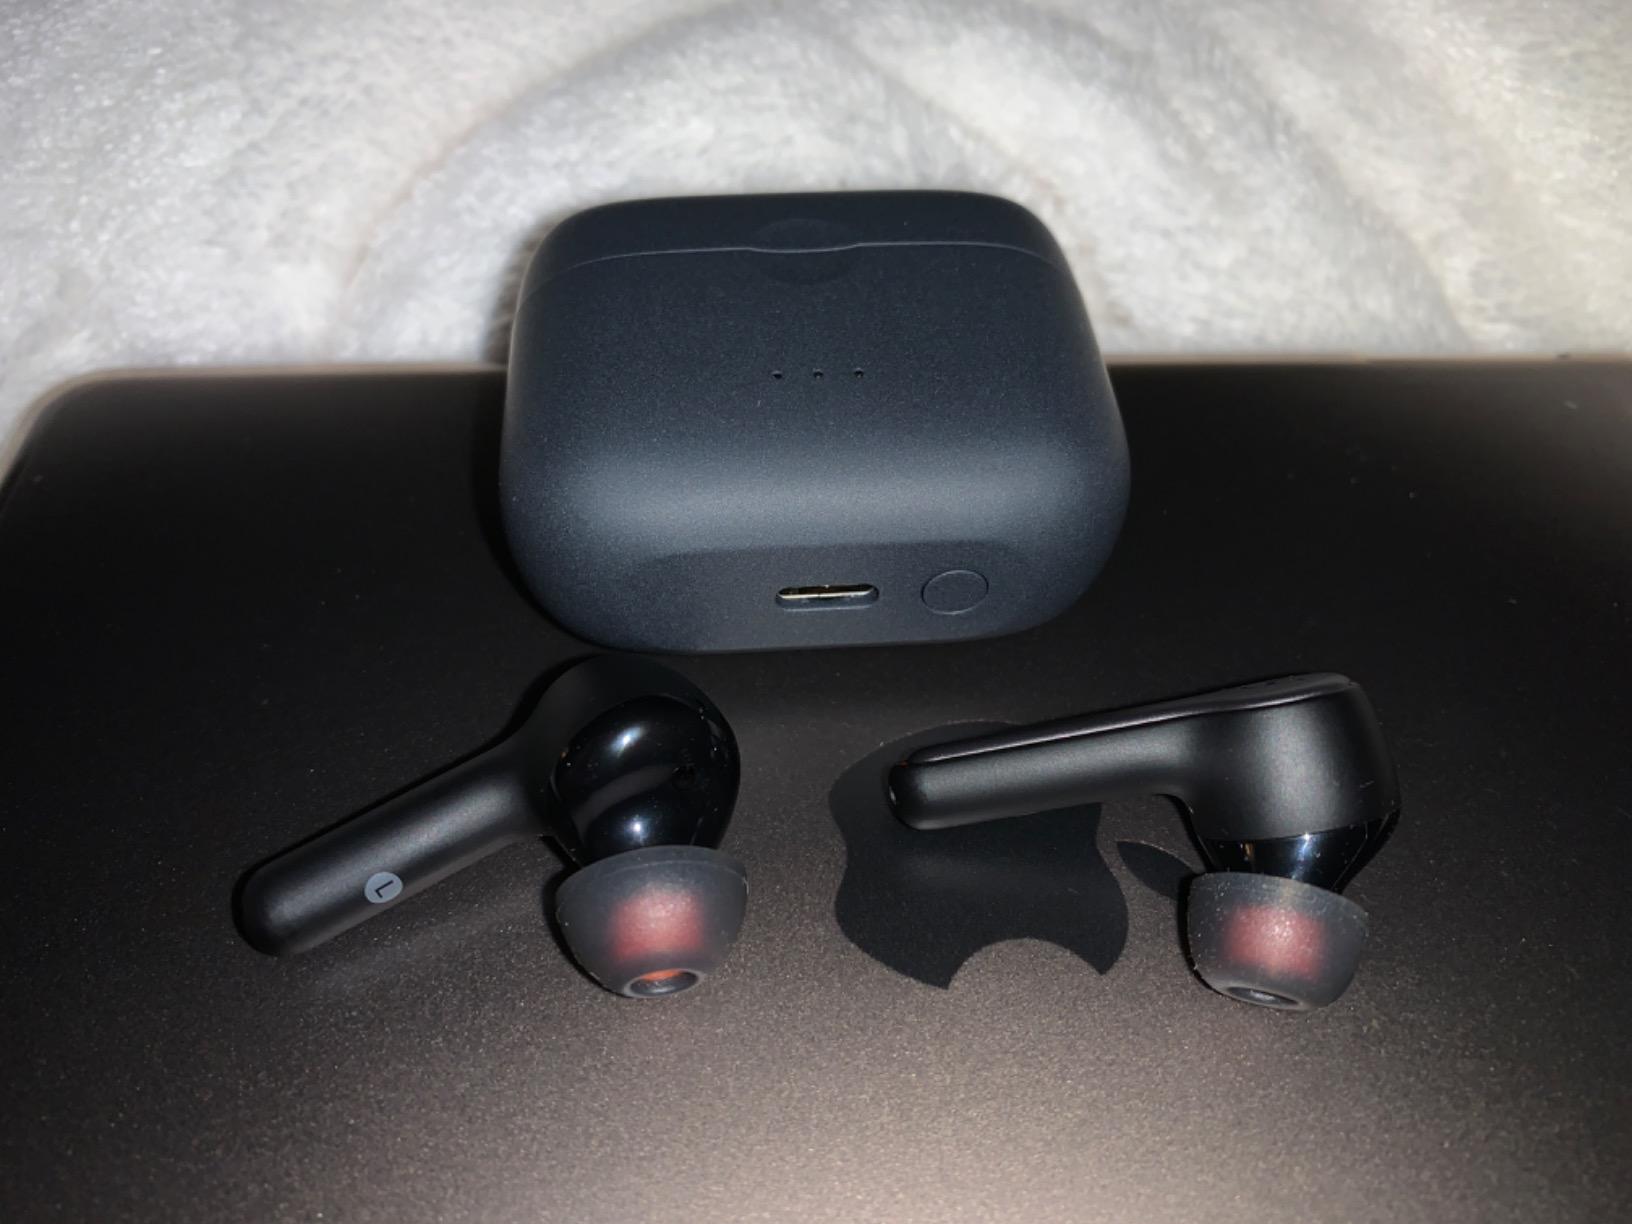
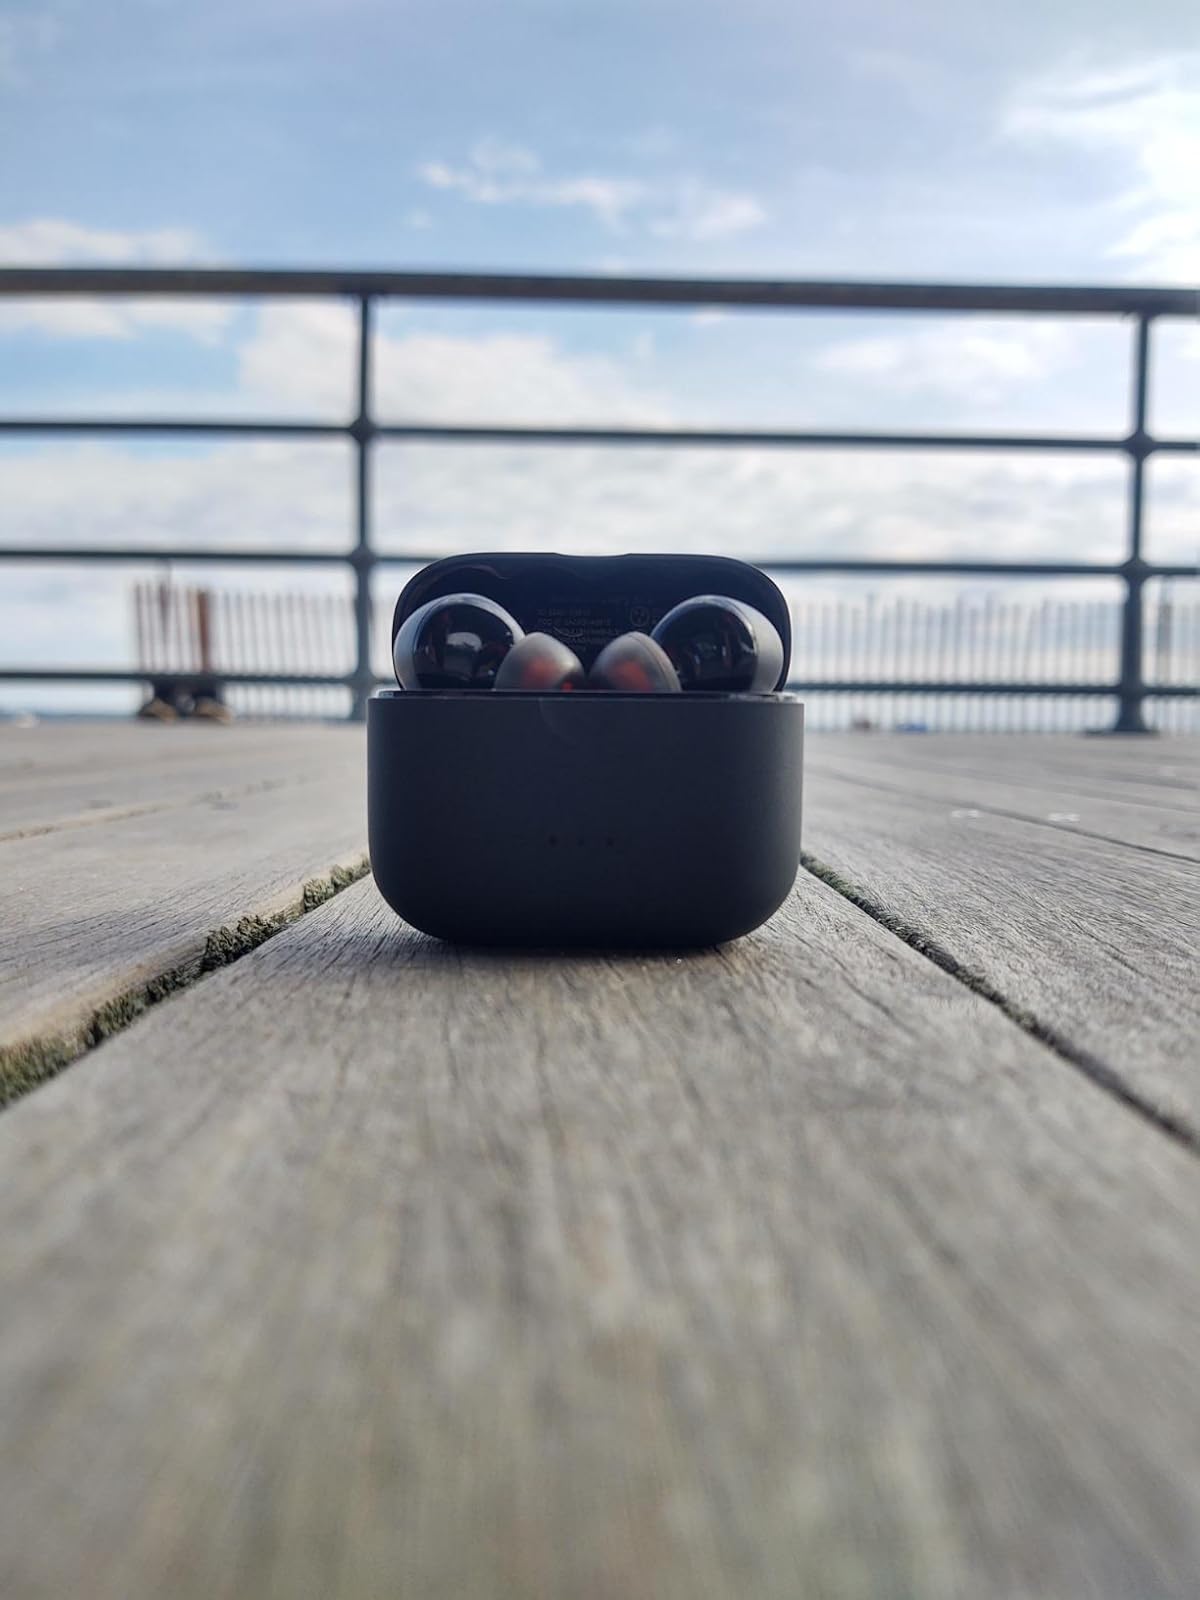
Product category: earbuds
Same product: yes